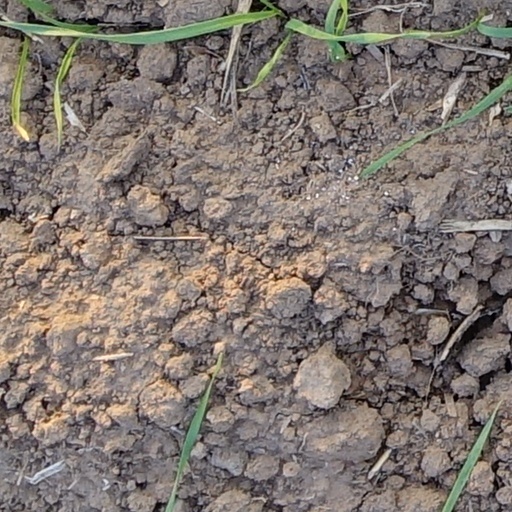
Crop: wheat